Hill of Beith Castle

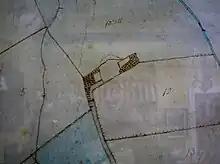
The site of the old castle in 1850. 'Lane to Old Houses' is marked on this map.

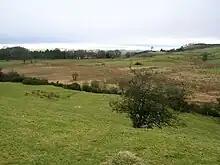
The site of Loch Brand from Hill of Beith Castle site

The small Loch Brand was once held by the monastery of Kilwinning Abbey and it is recorded that in 1482 the monks had to take legal action against the Montgomeries of Giffin Castle and a James Ker, who were accused of "dangerous destruction and down-casting of the fosses and dikes of the loch called Loch Brand." Although shown on a map of 1654 it no longer appears on Roy's map of circa 1747. Despite this cartographic evidence it is said to have been finally drained in 1780 at which time oak and elm stakes were uncovered which may have been evidence of a crannog once existing here. The new lands were used for agriculture and are discernible today (2010) as poorly drained wetlands.